Thomas J. Grasso

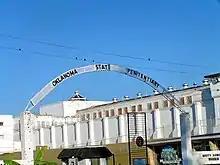
Grasso was executed at Oklahoma State Penitentiary

Grasso's last meal was two dozen steamed mussels, two dozen steamed clams (flavored by a wedge of lemon), a double cheeseburger from Burger King, a half-dozen barbecued spare ribs, two strawberry milkshakes, one-half of a pumpkin pie with whipped cream, diced strawberries, and he requested a can of SpaghettiOs with meatballs though he used his last words to claim that kitchen staff did not honor this request.